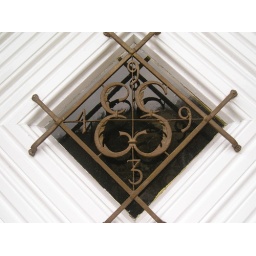
Lovely wrought iron frame over the door window showing the year the house was built- 1939.